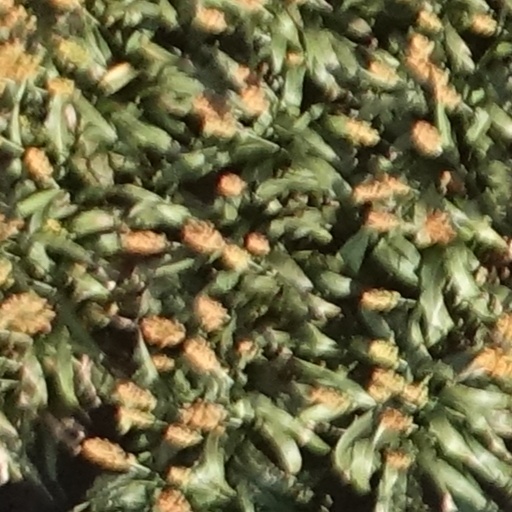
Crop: sorghum